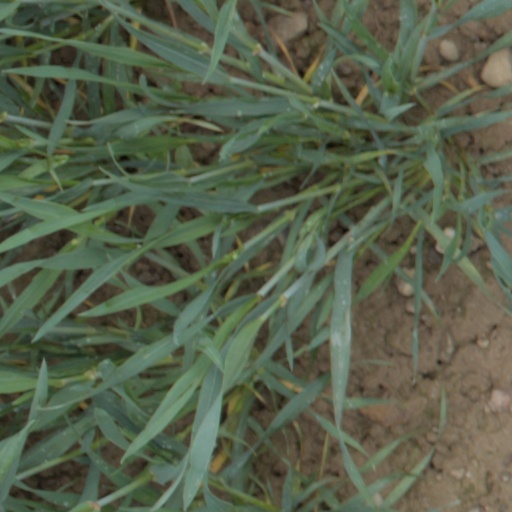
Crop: wheat